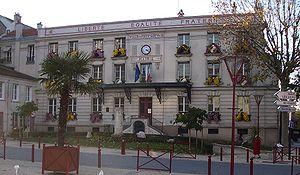
Le Pré-Saint-Gervais est une commune française située dans le département de la Seine-Saint-Denis en région Île-de-France. Elle fait partie de la première couronne de l'agglomération parisienne. C'est la commune la plus proche du centre de Paris, distant de seulement 5 km.